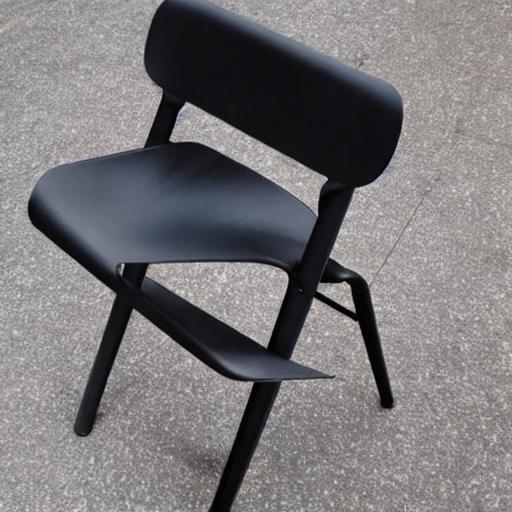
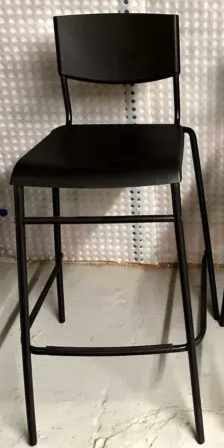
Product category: stool
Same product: no